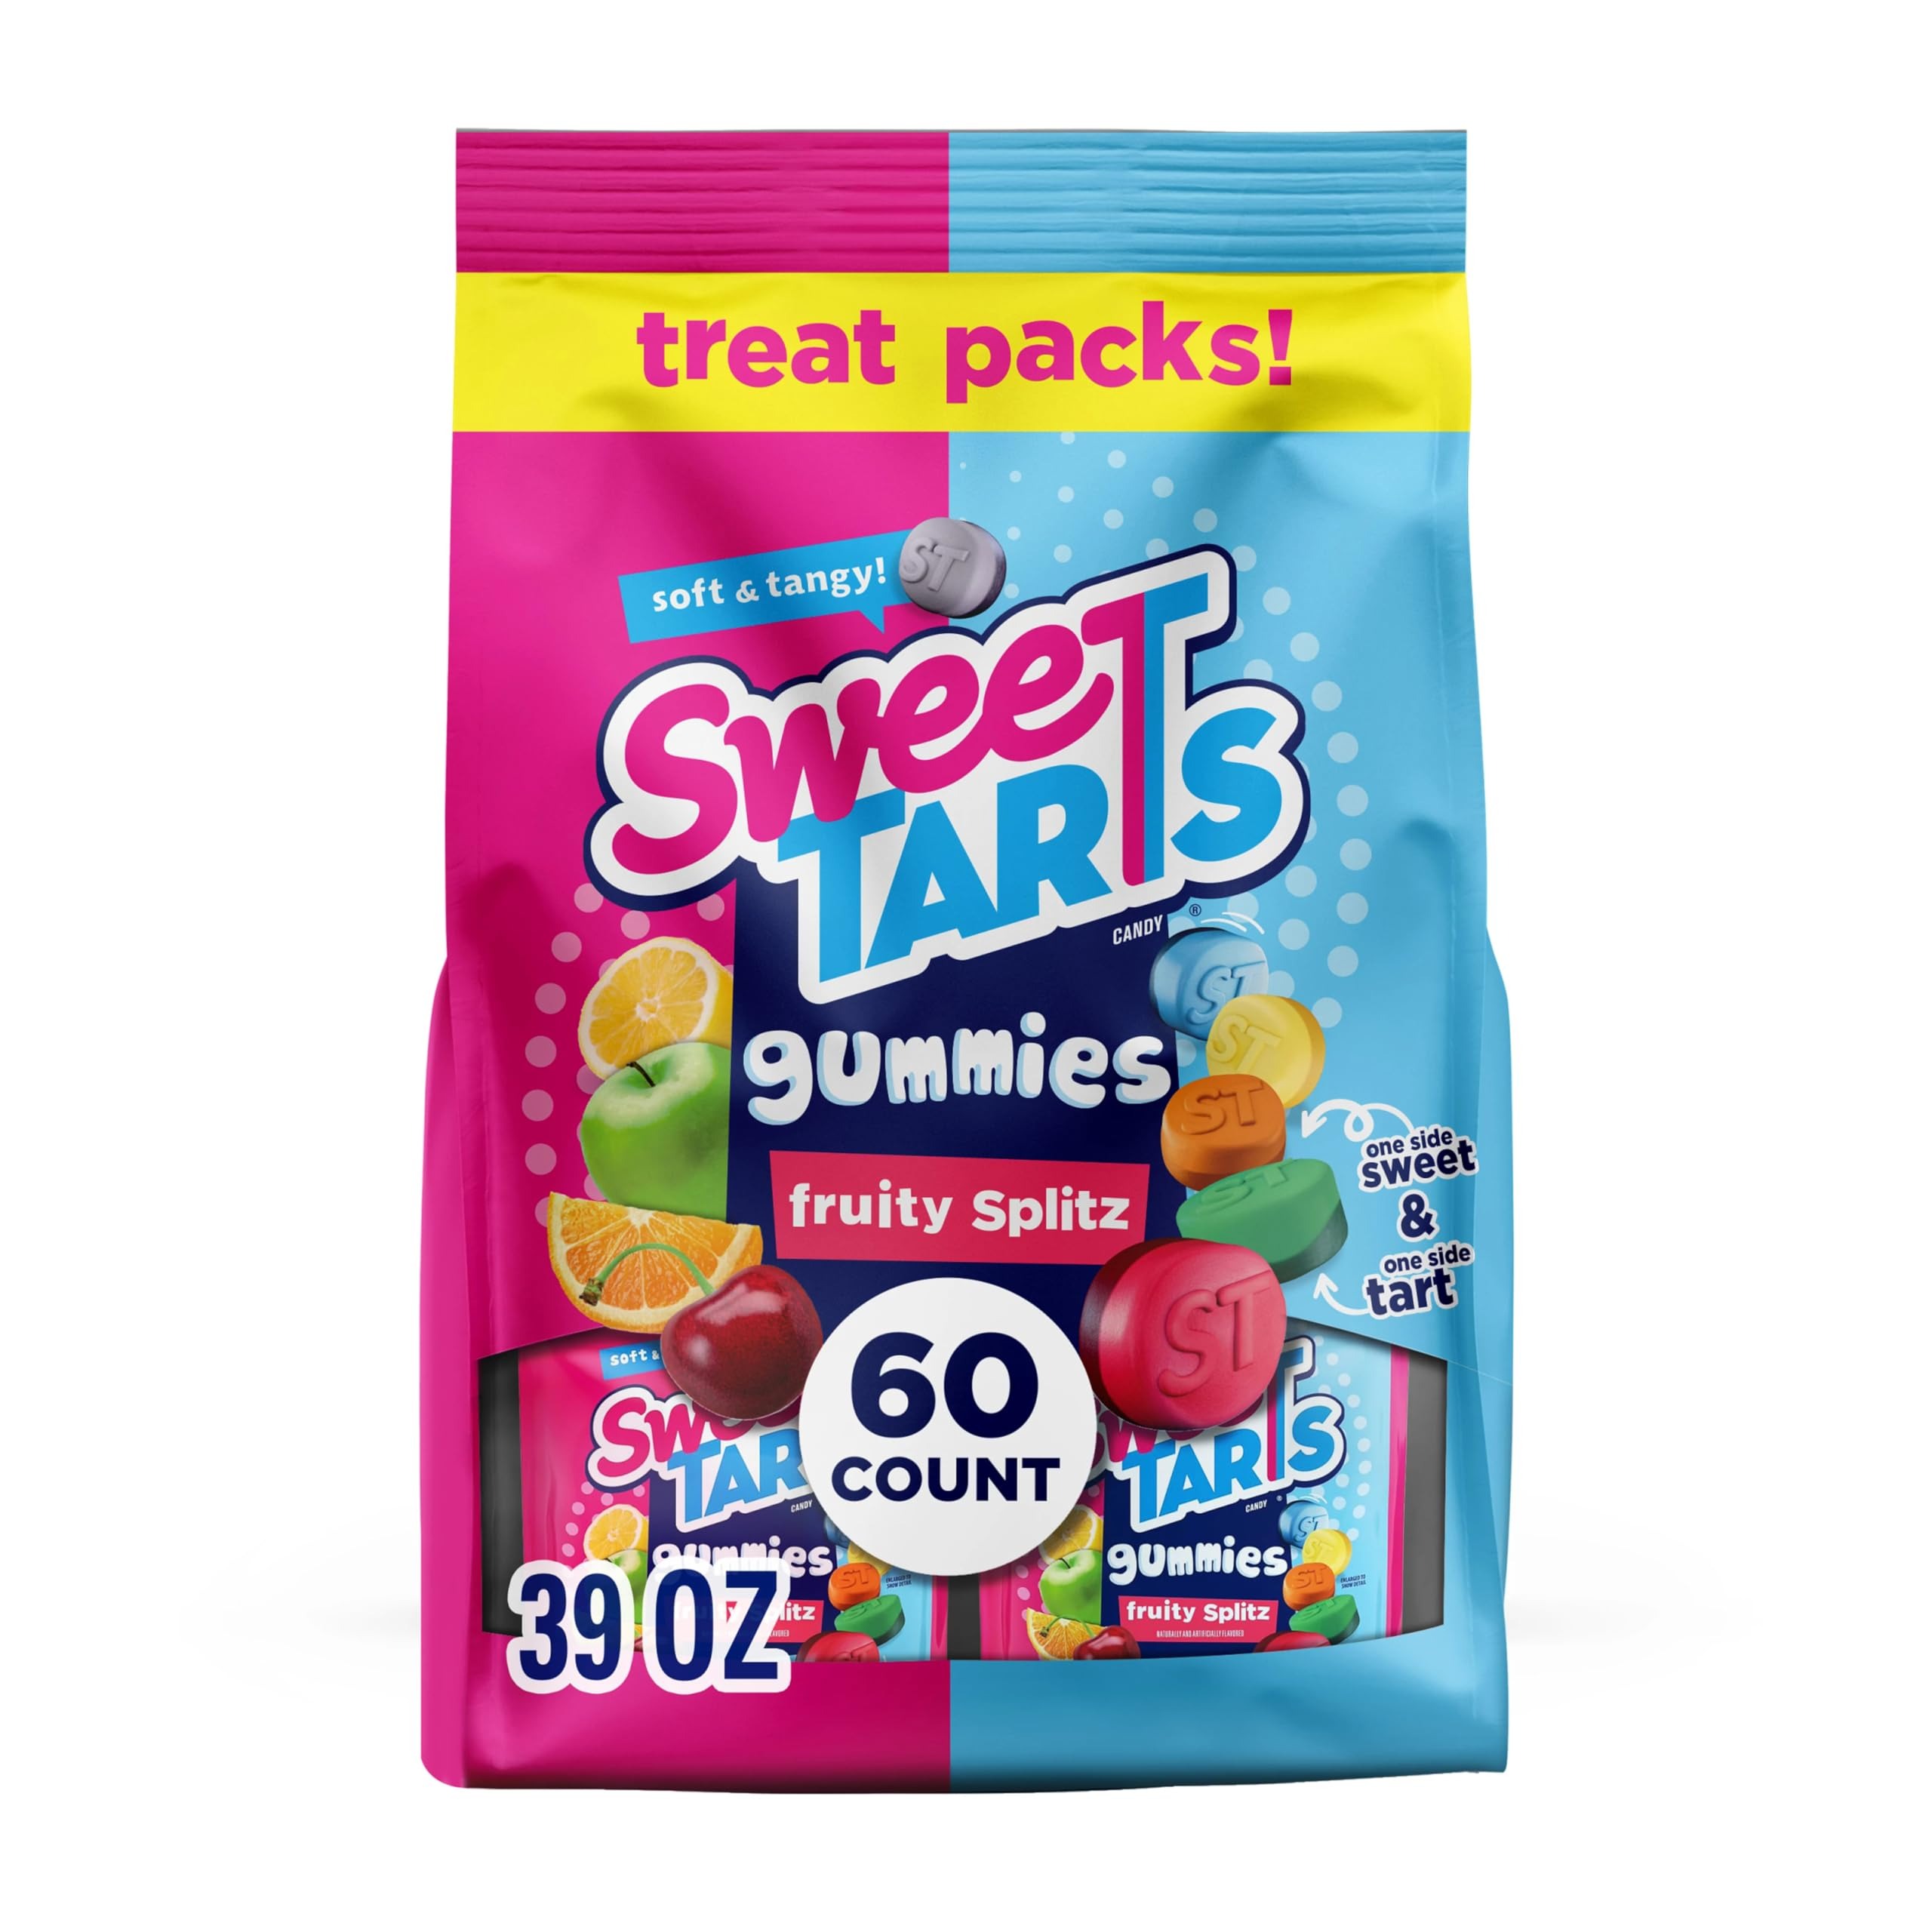
Item Name: SweeTARTS Gummies Fruity Splitz, Candy, Sweet and Tart, 39 oz (60 ct)
Bullet Point 1: TASTE & TEXTURE CANDY FUN: Each gummy splits into two sides — a sweet side and a tangy side. This 39 oz (60 ct) pack features six flavors: blue punch, cherry, grape, orange, lemon and green apple
Bullet Point 2: FRUITY GUMMIES: SweeTARTS Gummies Fruity Splitz take the classic flavor fusion a step further, creating a fruity candy that offers a soft, gummy texture sensation
Bullet Point 3: FLAVOR EXPLOSION: These gummies provide a sweet and tart collision in your mouth — a chewy explosion of flavor that provides the best of both worlds
Bullet Point 4: PERFECT FOR SNACKING: SweeTARTS candy offers a delicious assortment of sweet & tart flavors. Enjoy this tangy sensation all to yourself, whenever you need a little treat
Bullet Point 5: TRY THEM ALL: More SweeTARTS products means more to love! Try some of our other delicious, tangy candy including Ropes, Ropes Bites, Mini Chewy, and more
Bullet Point 6: SWEET AND TART: The candy that provides an explosion of flavor with the best of both worlds. SweeTARTS is a fan-favorite candy brand that's perfect as party candy or a day-to-day colorful treat
Value: 39.0
Unit: Ounce

Price: 5.98